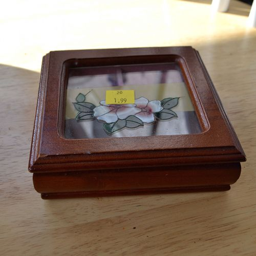
have an old jewelry box or get one at a thrift store that has seen better days ? learn how to refurbish a jewelry box to look like new again .